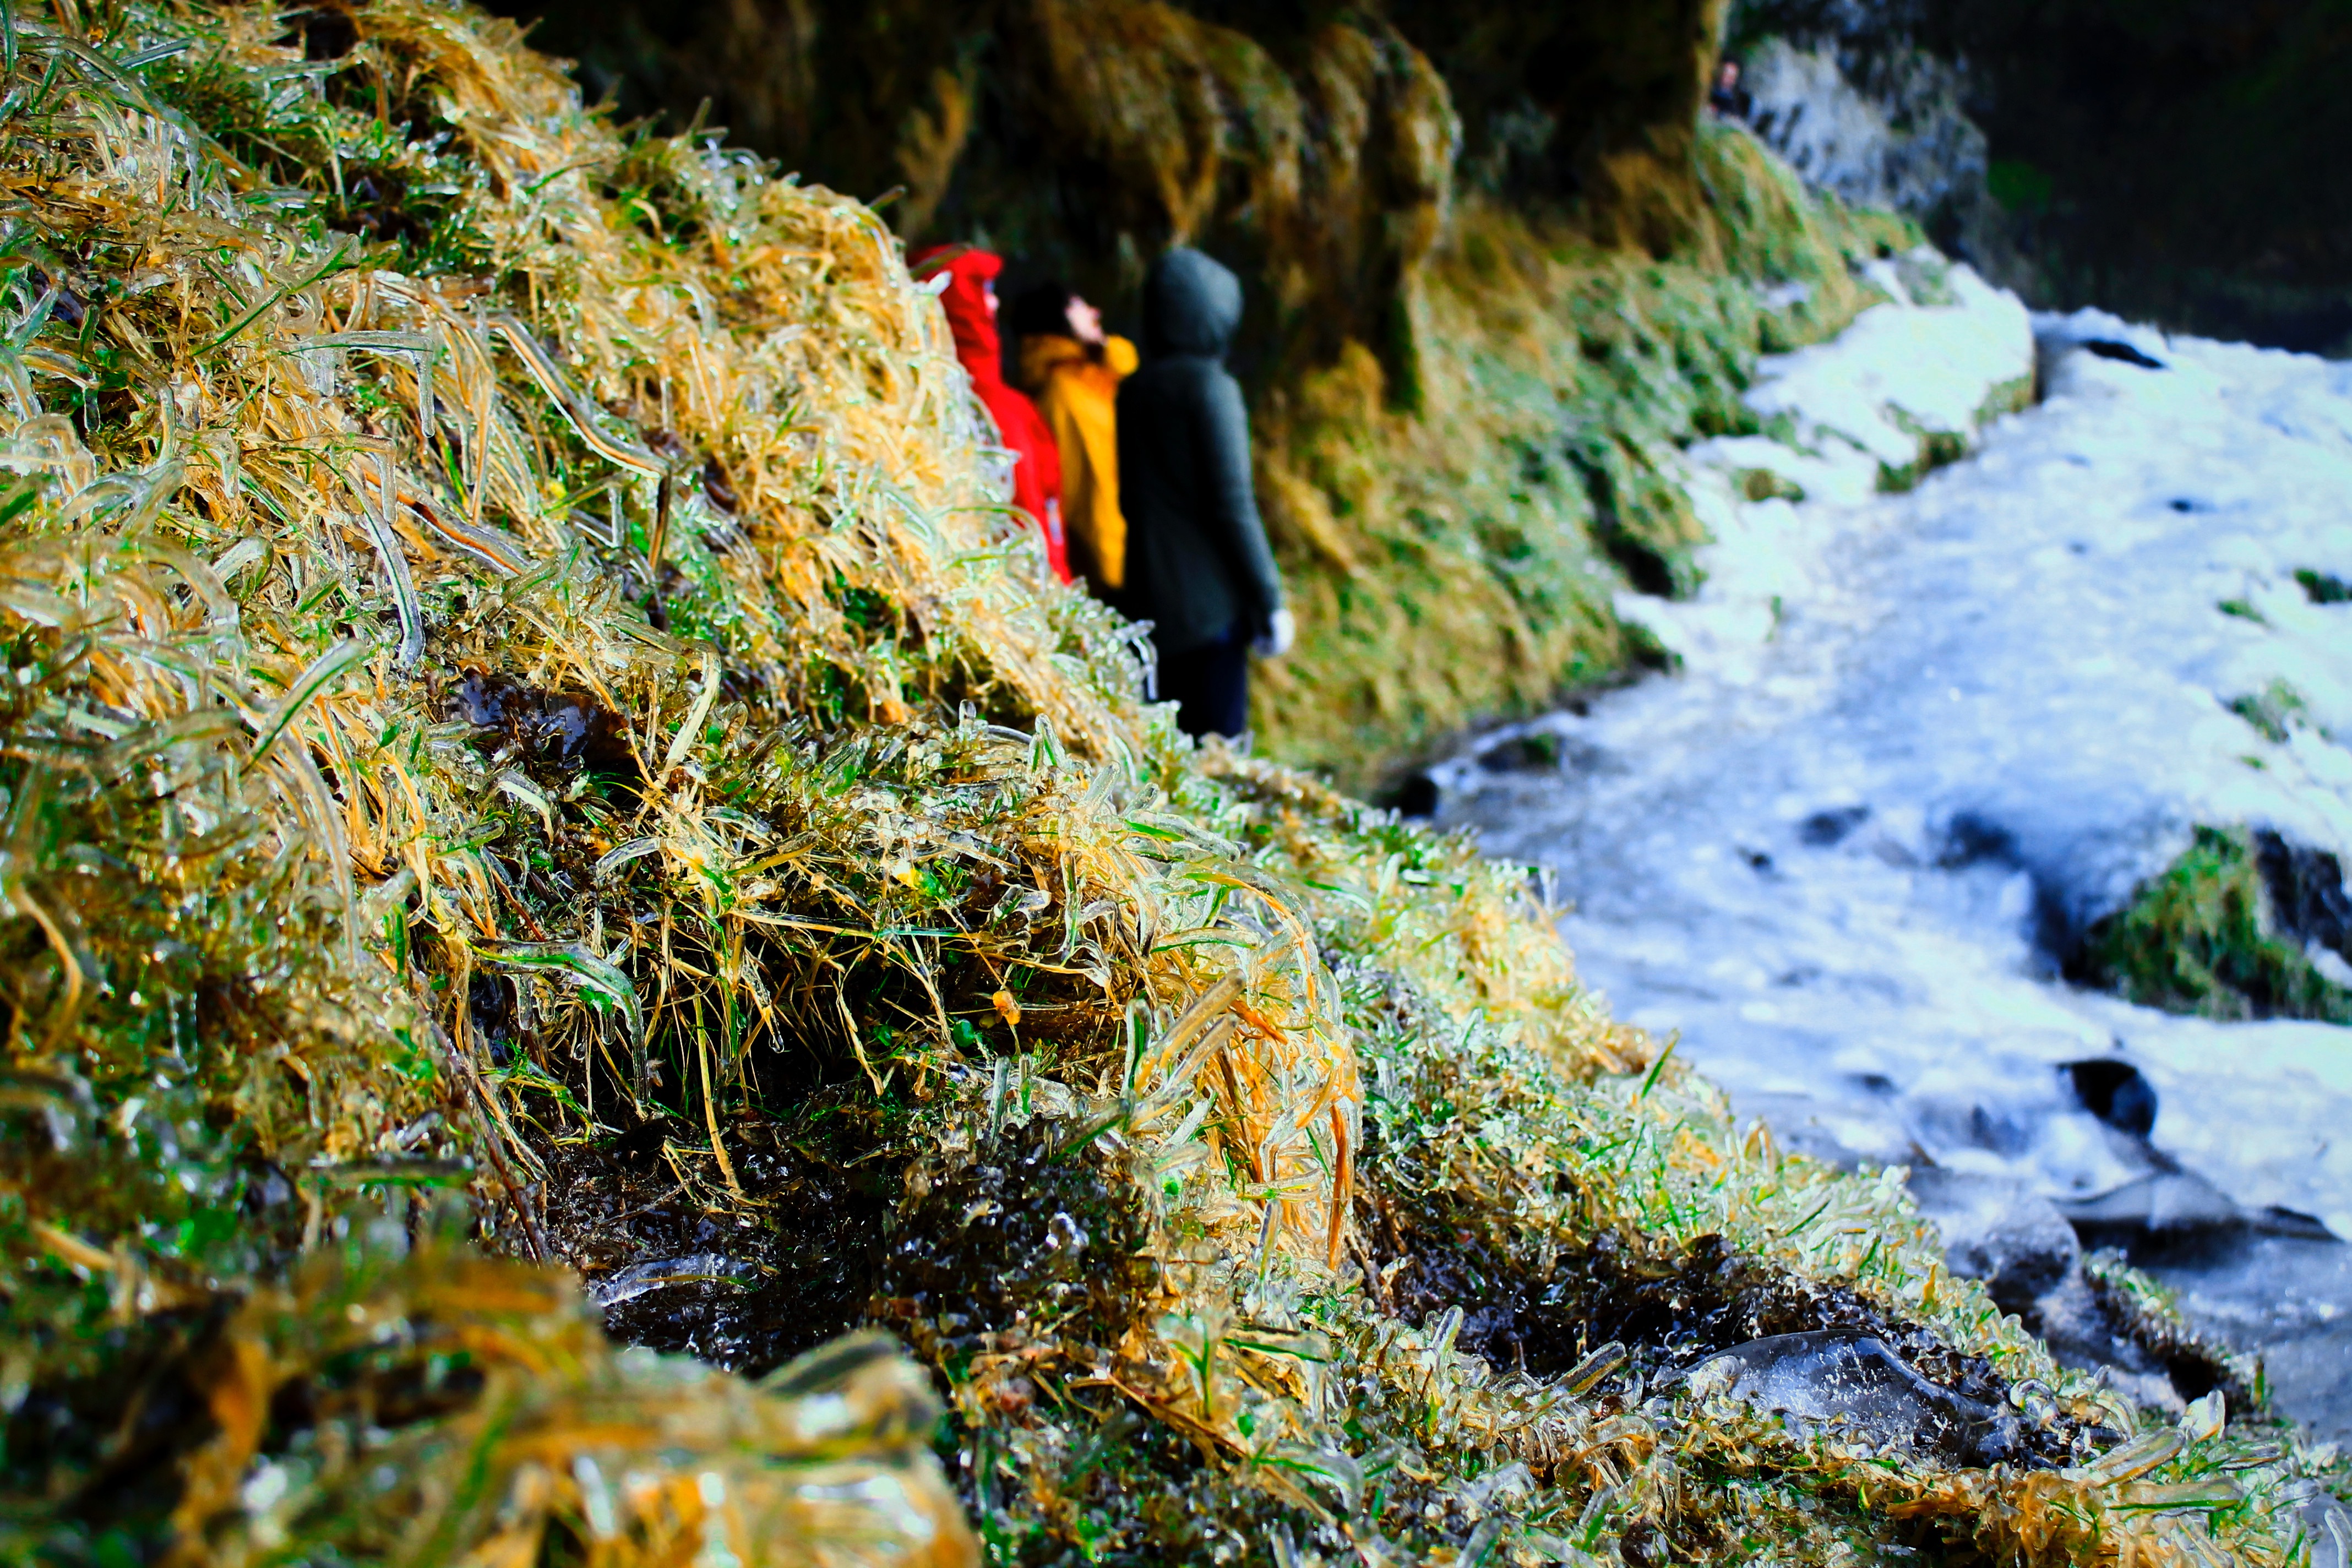
tree, nature, forest, rock, wilderness, plant, leaf, moss, stream, autumn, algae, habitat, natural environment